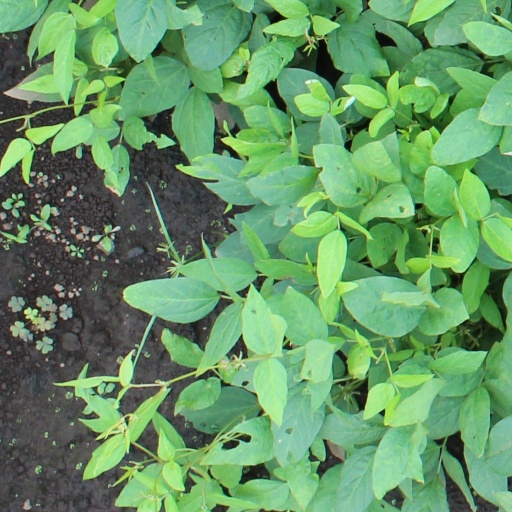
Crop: soybean